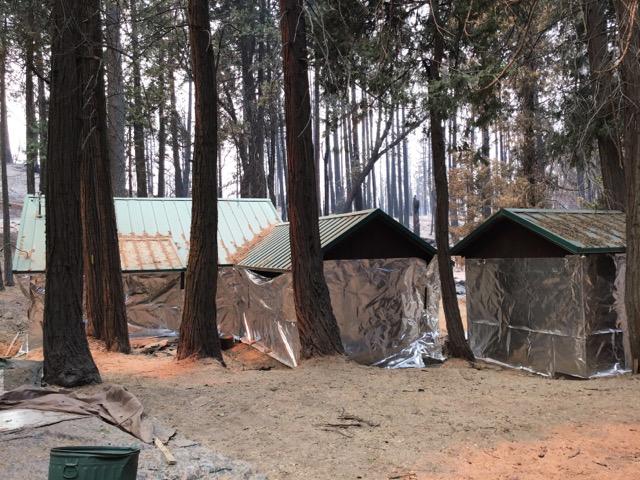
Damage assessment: no_damage